List of birds of Guatemala

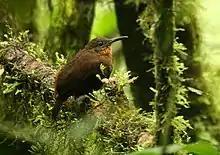
Tawny-throated leaftosser

Antpittas resemble the true pittas with strong, longish legs, very short tails, and stout bills.